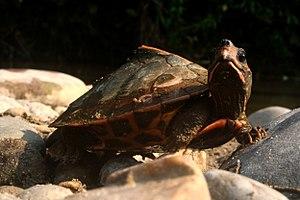
Pangshura sylhetensis est une espèce de tortues de la famille des Geoemydidae.